Noël Coulet

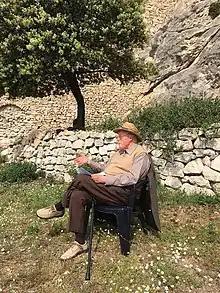

Born on 4 October 1932, Coulet took preporatory classes at the , where he was notably taught by and Marc Soriano. During his doctoral studies, he was a student of Georges Duby. After his thesis titled "Aix-en-Provence, espace et relations d'une capitale, mi-XIVe - mi-XVe s.", he researched Provence during the 14th and 15th Centuries and particularly focused on religious history. He was a professor emeritus of medieval history at the University of Provence.